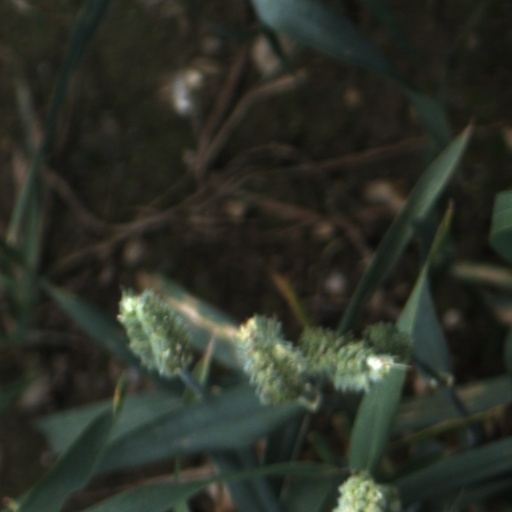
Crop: wheat